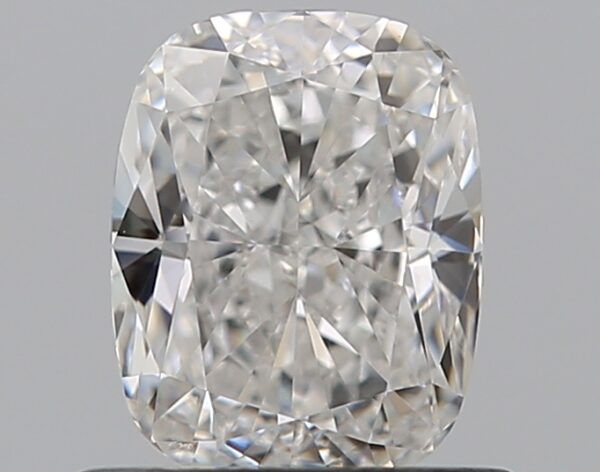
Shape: cushion
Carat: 0.8
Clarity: VS1
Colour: E
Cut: EX
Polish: VG
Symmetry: VG
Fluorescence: N
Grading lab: GIA
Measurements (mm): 5.99 x 4.69 x 3.27